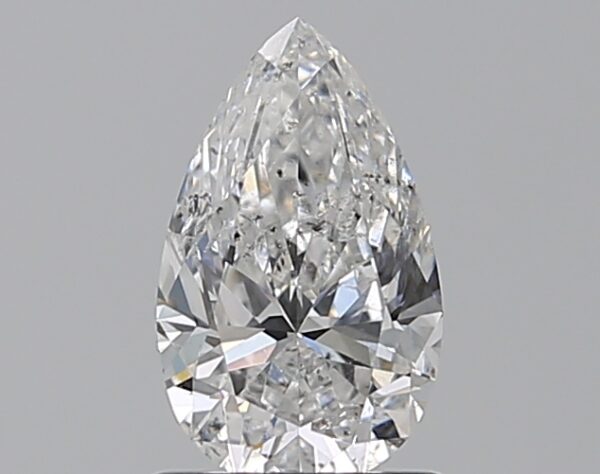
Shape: pear
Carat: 1
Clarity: I1
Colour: D
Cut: EX
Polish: EX
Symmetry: VG
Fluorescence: M
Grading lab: GIA
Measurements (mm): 8.8 x 5.34 x 3.42